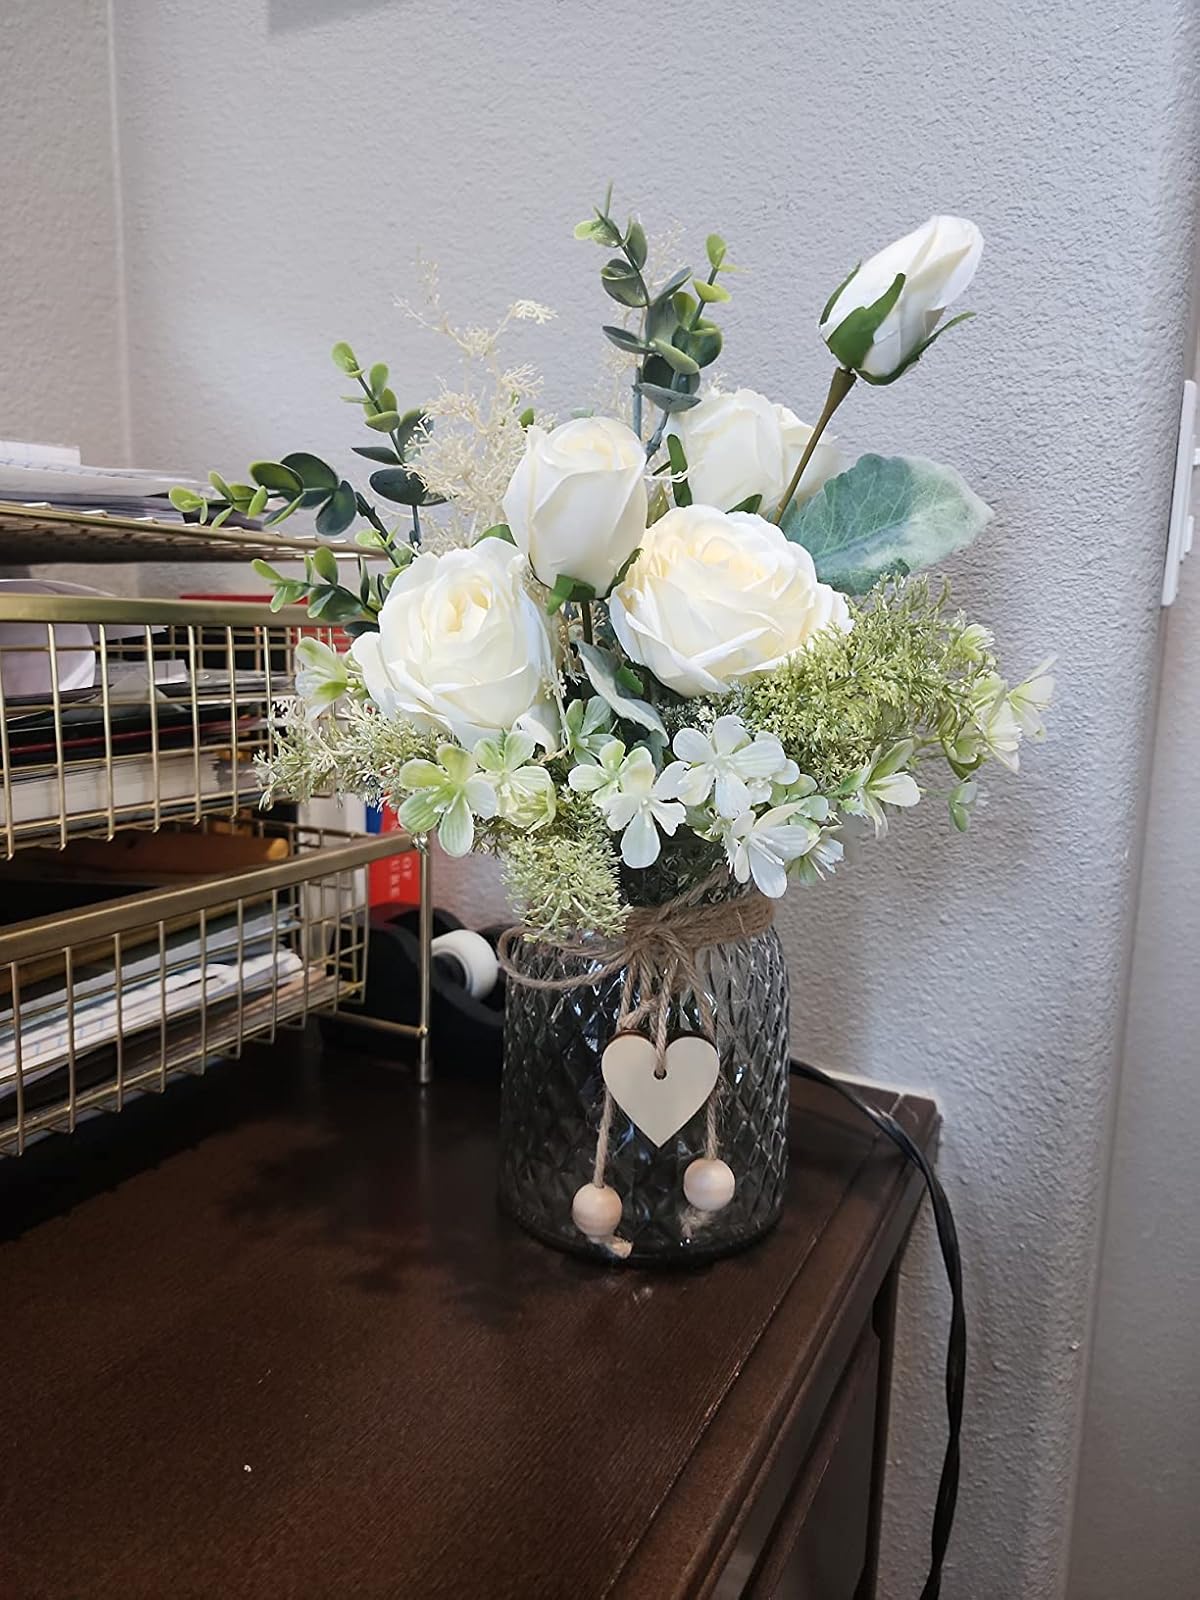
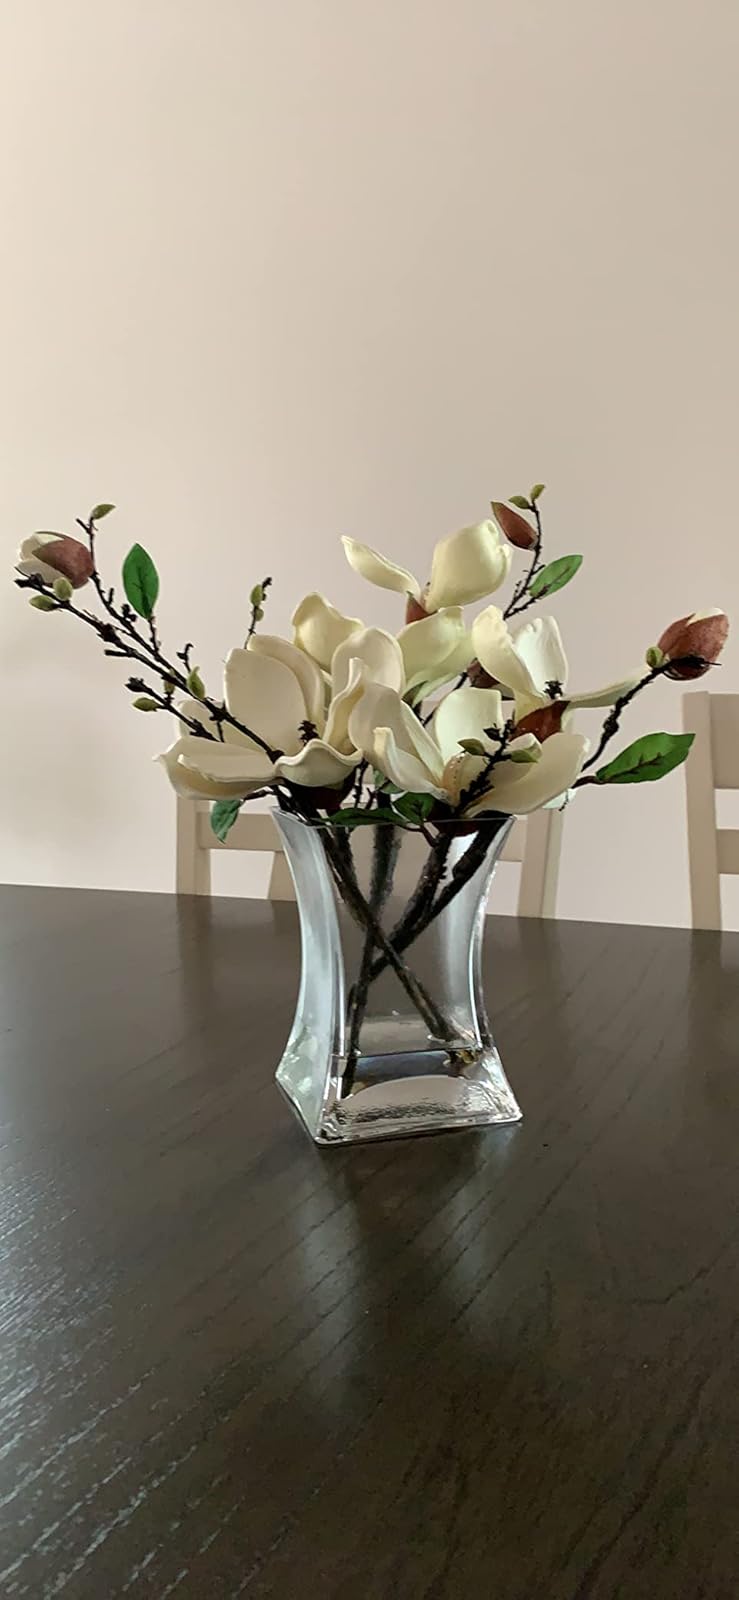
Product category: vase
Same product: no